Kew Herbarium

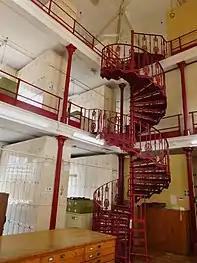
Three-story spiral staircases stand beside tall iron columns in the old wing of the herbarium.

The Kew Herbarium (herbarium code: K) is one of the world's largest and most historically significant herbaria, housed at the Royal Botanic Gardens, Kew in London, England. Established in the 1850s on the ground floor of Hunter House, it has grown to maintain approximately seven million preserved plant specimens, including 330,000 type specimens. The herbarium's collections, which include specimens dating back to 1700, represent about 95% of known vascular plant genera and 60% of described fungi, with specimens collected over 260 years of botanical exploration. The herbarium processes around 5,000 specimen loans annually and hosts approximately 3,000 visitor-days of research visits each year, supporting a wide range of botanical research.